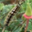
Label: caterpillar